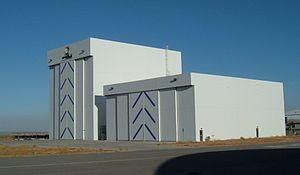
Rotary Rocket, Inc, était une entreprise de conception et construction de fusées, dont le siège social se trouvait dans une installation de 4 200 m² au Port spatial de Mojave, qui a développé le concept Roton à la fin des années 1990 comme lanceur spatial monoétage entièrement réutilisable pour deux personnes plus un chargement. Roton avait pour objectif de diviser par dix les coûts de lancement de charges utiles en orbite terrestre basse. Gary Hudson a défendu la conception et a formé la société. Un véhicule d'essai à grande échelle a fait trois vols stationnaires en 1999, mais la compagnie a manqué de fonds et a fermé ses portes début 2001.